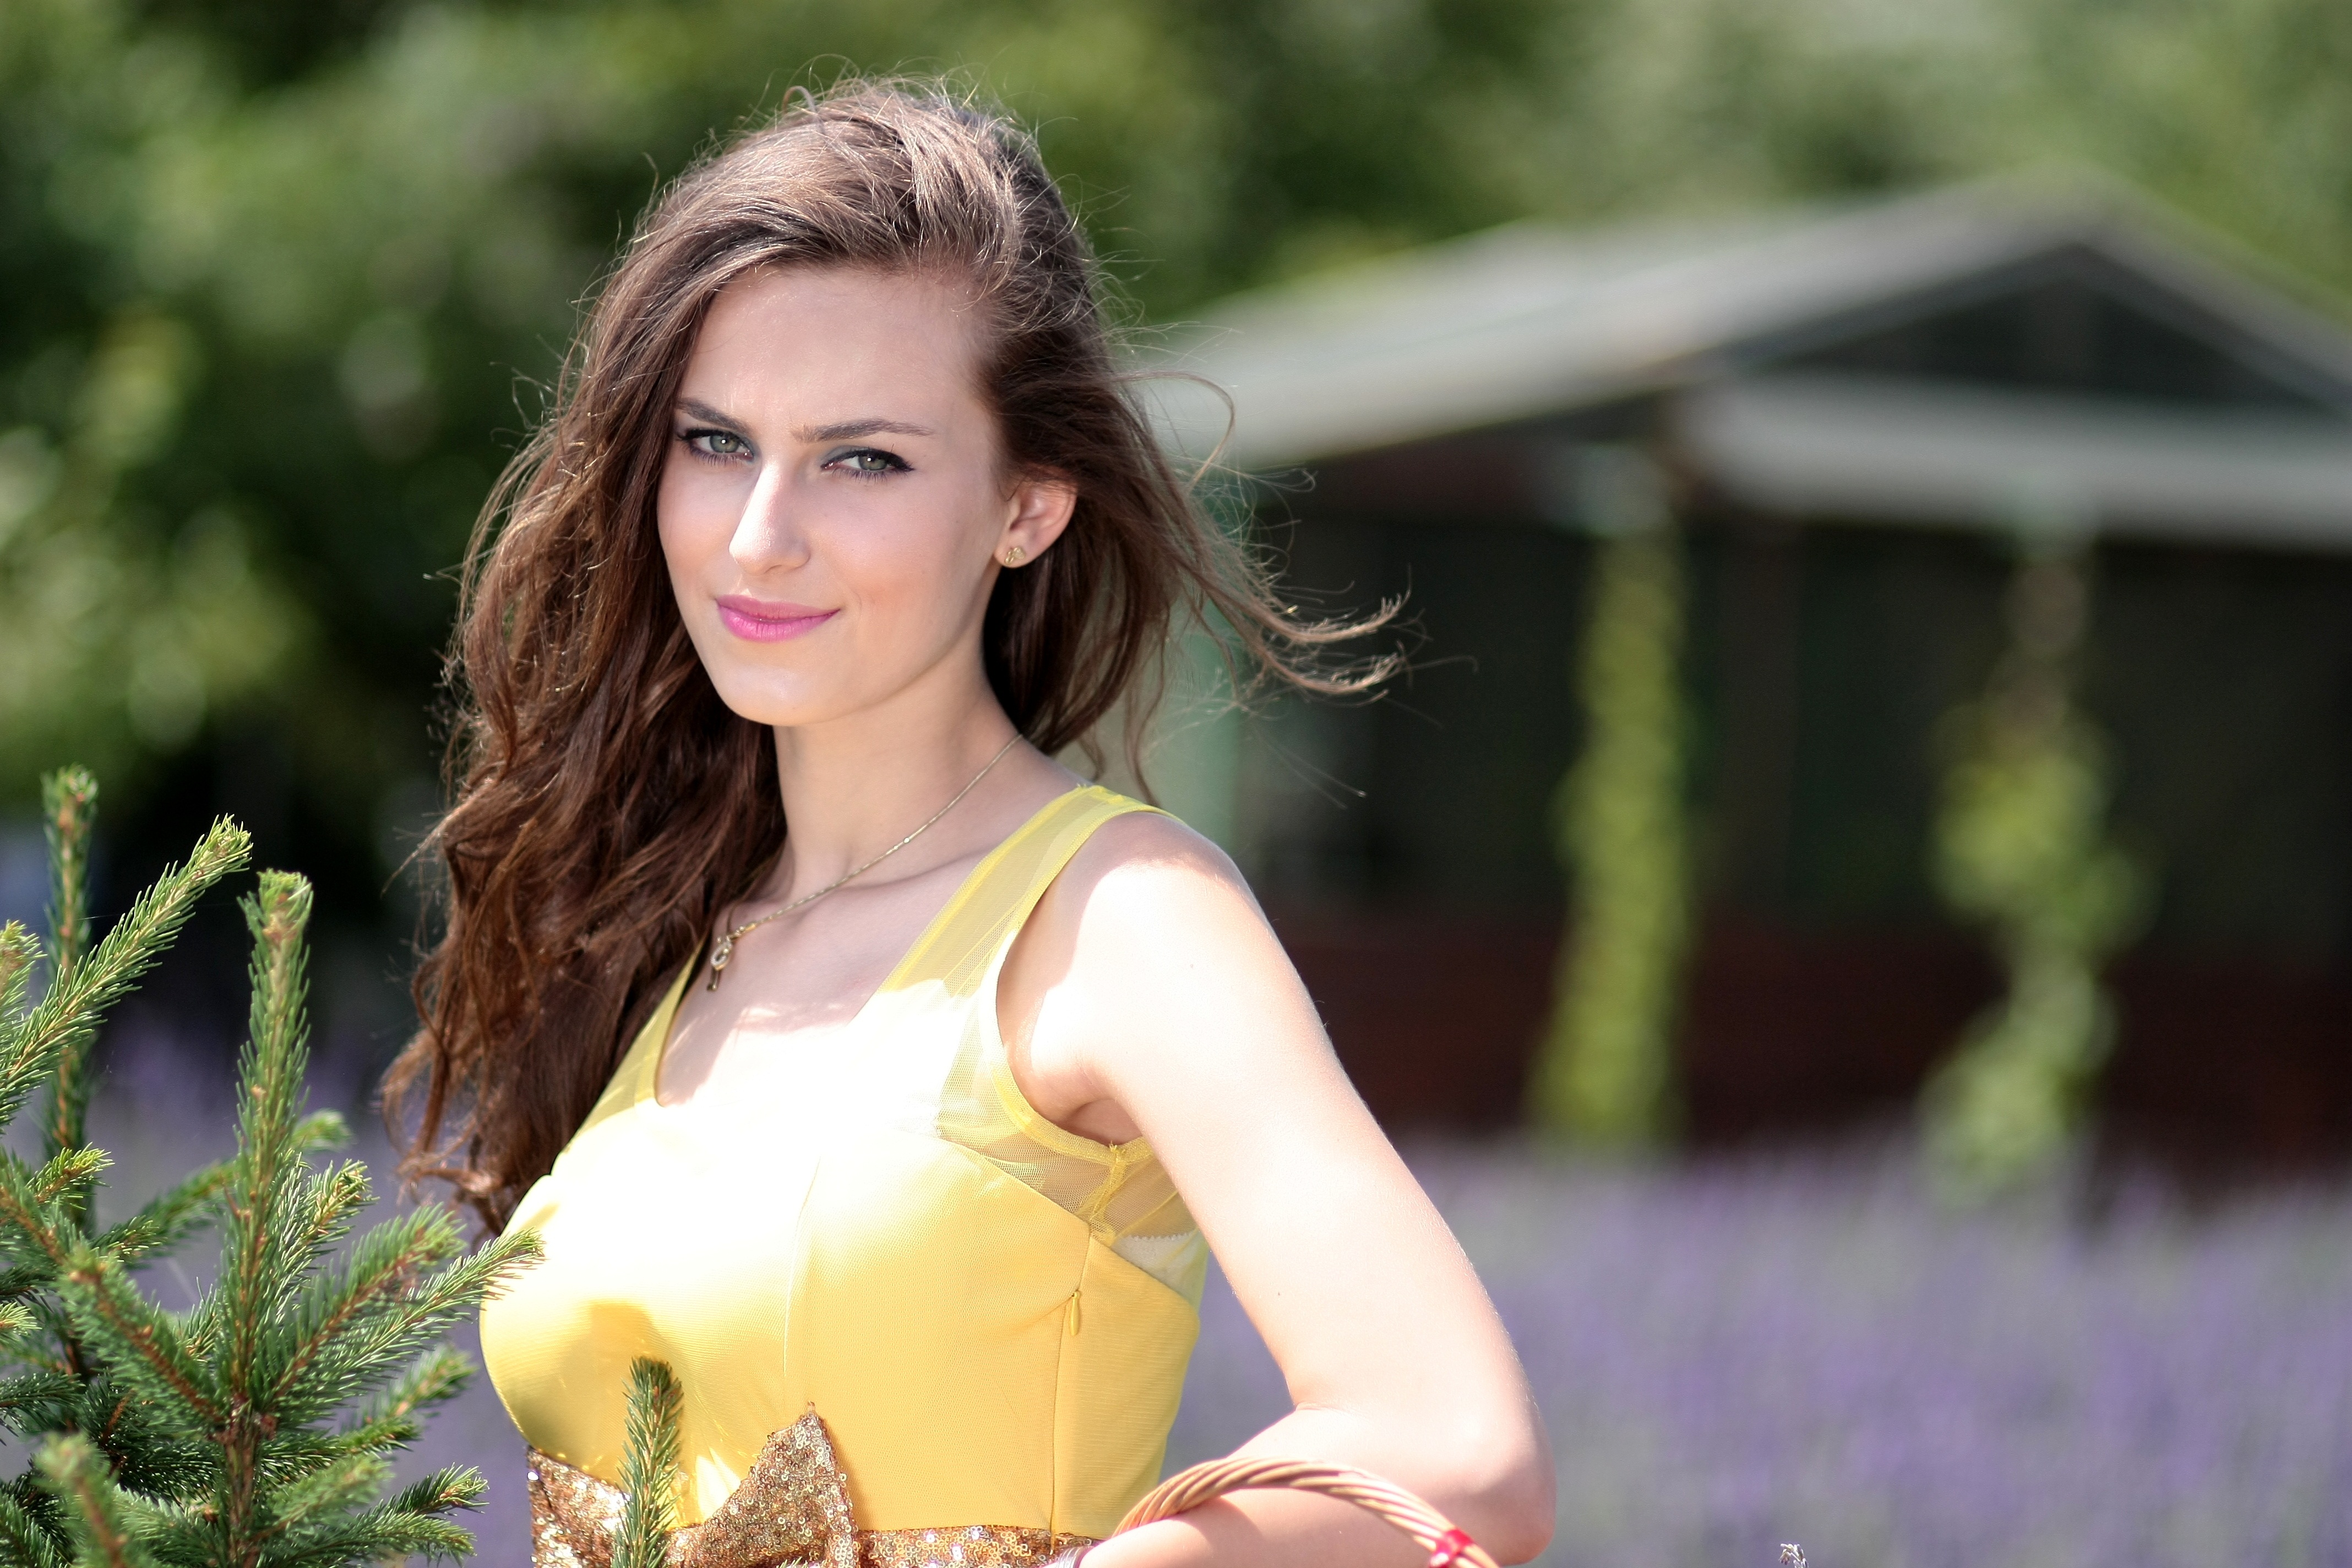
nature, person, girl, woman, hair, photography, flower, leg, portrait, model, spring, fashion, lady, lavender, smile, long hair, flowers, human body, dress, eye, photograph, skin, beauty, blond, abdomen, photo shoot, brown hair, mov, portrait photography